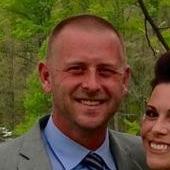
Age: 38